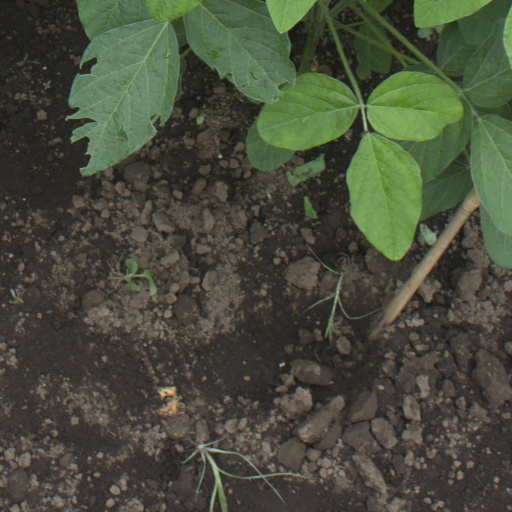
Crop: soybean